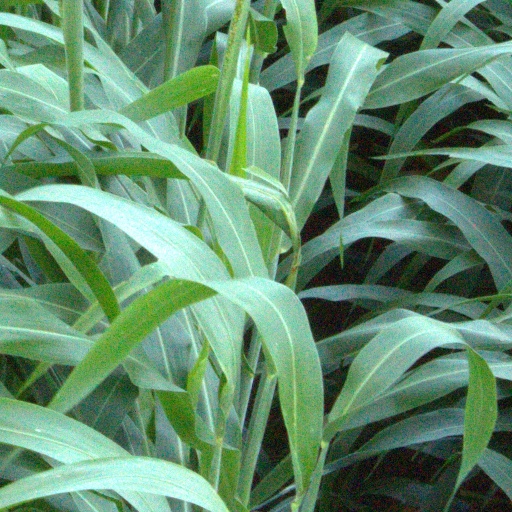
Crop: sorghum